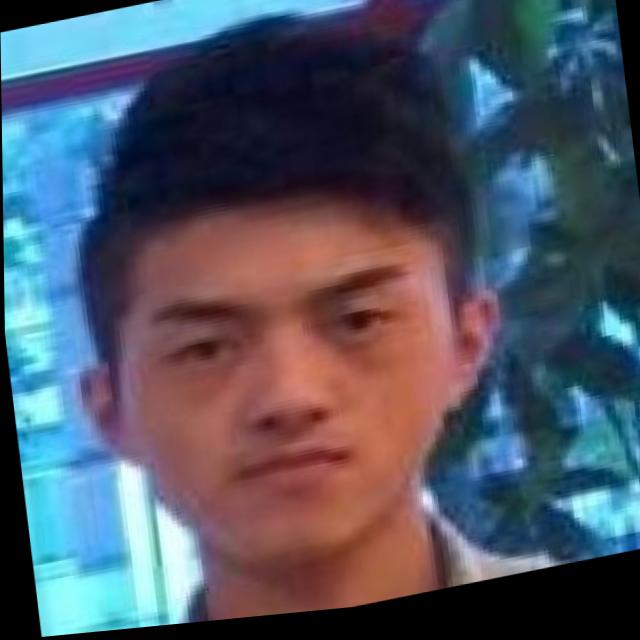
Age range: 21-44